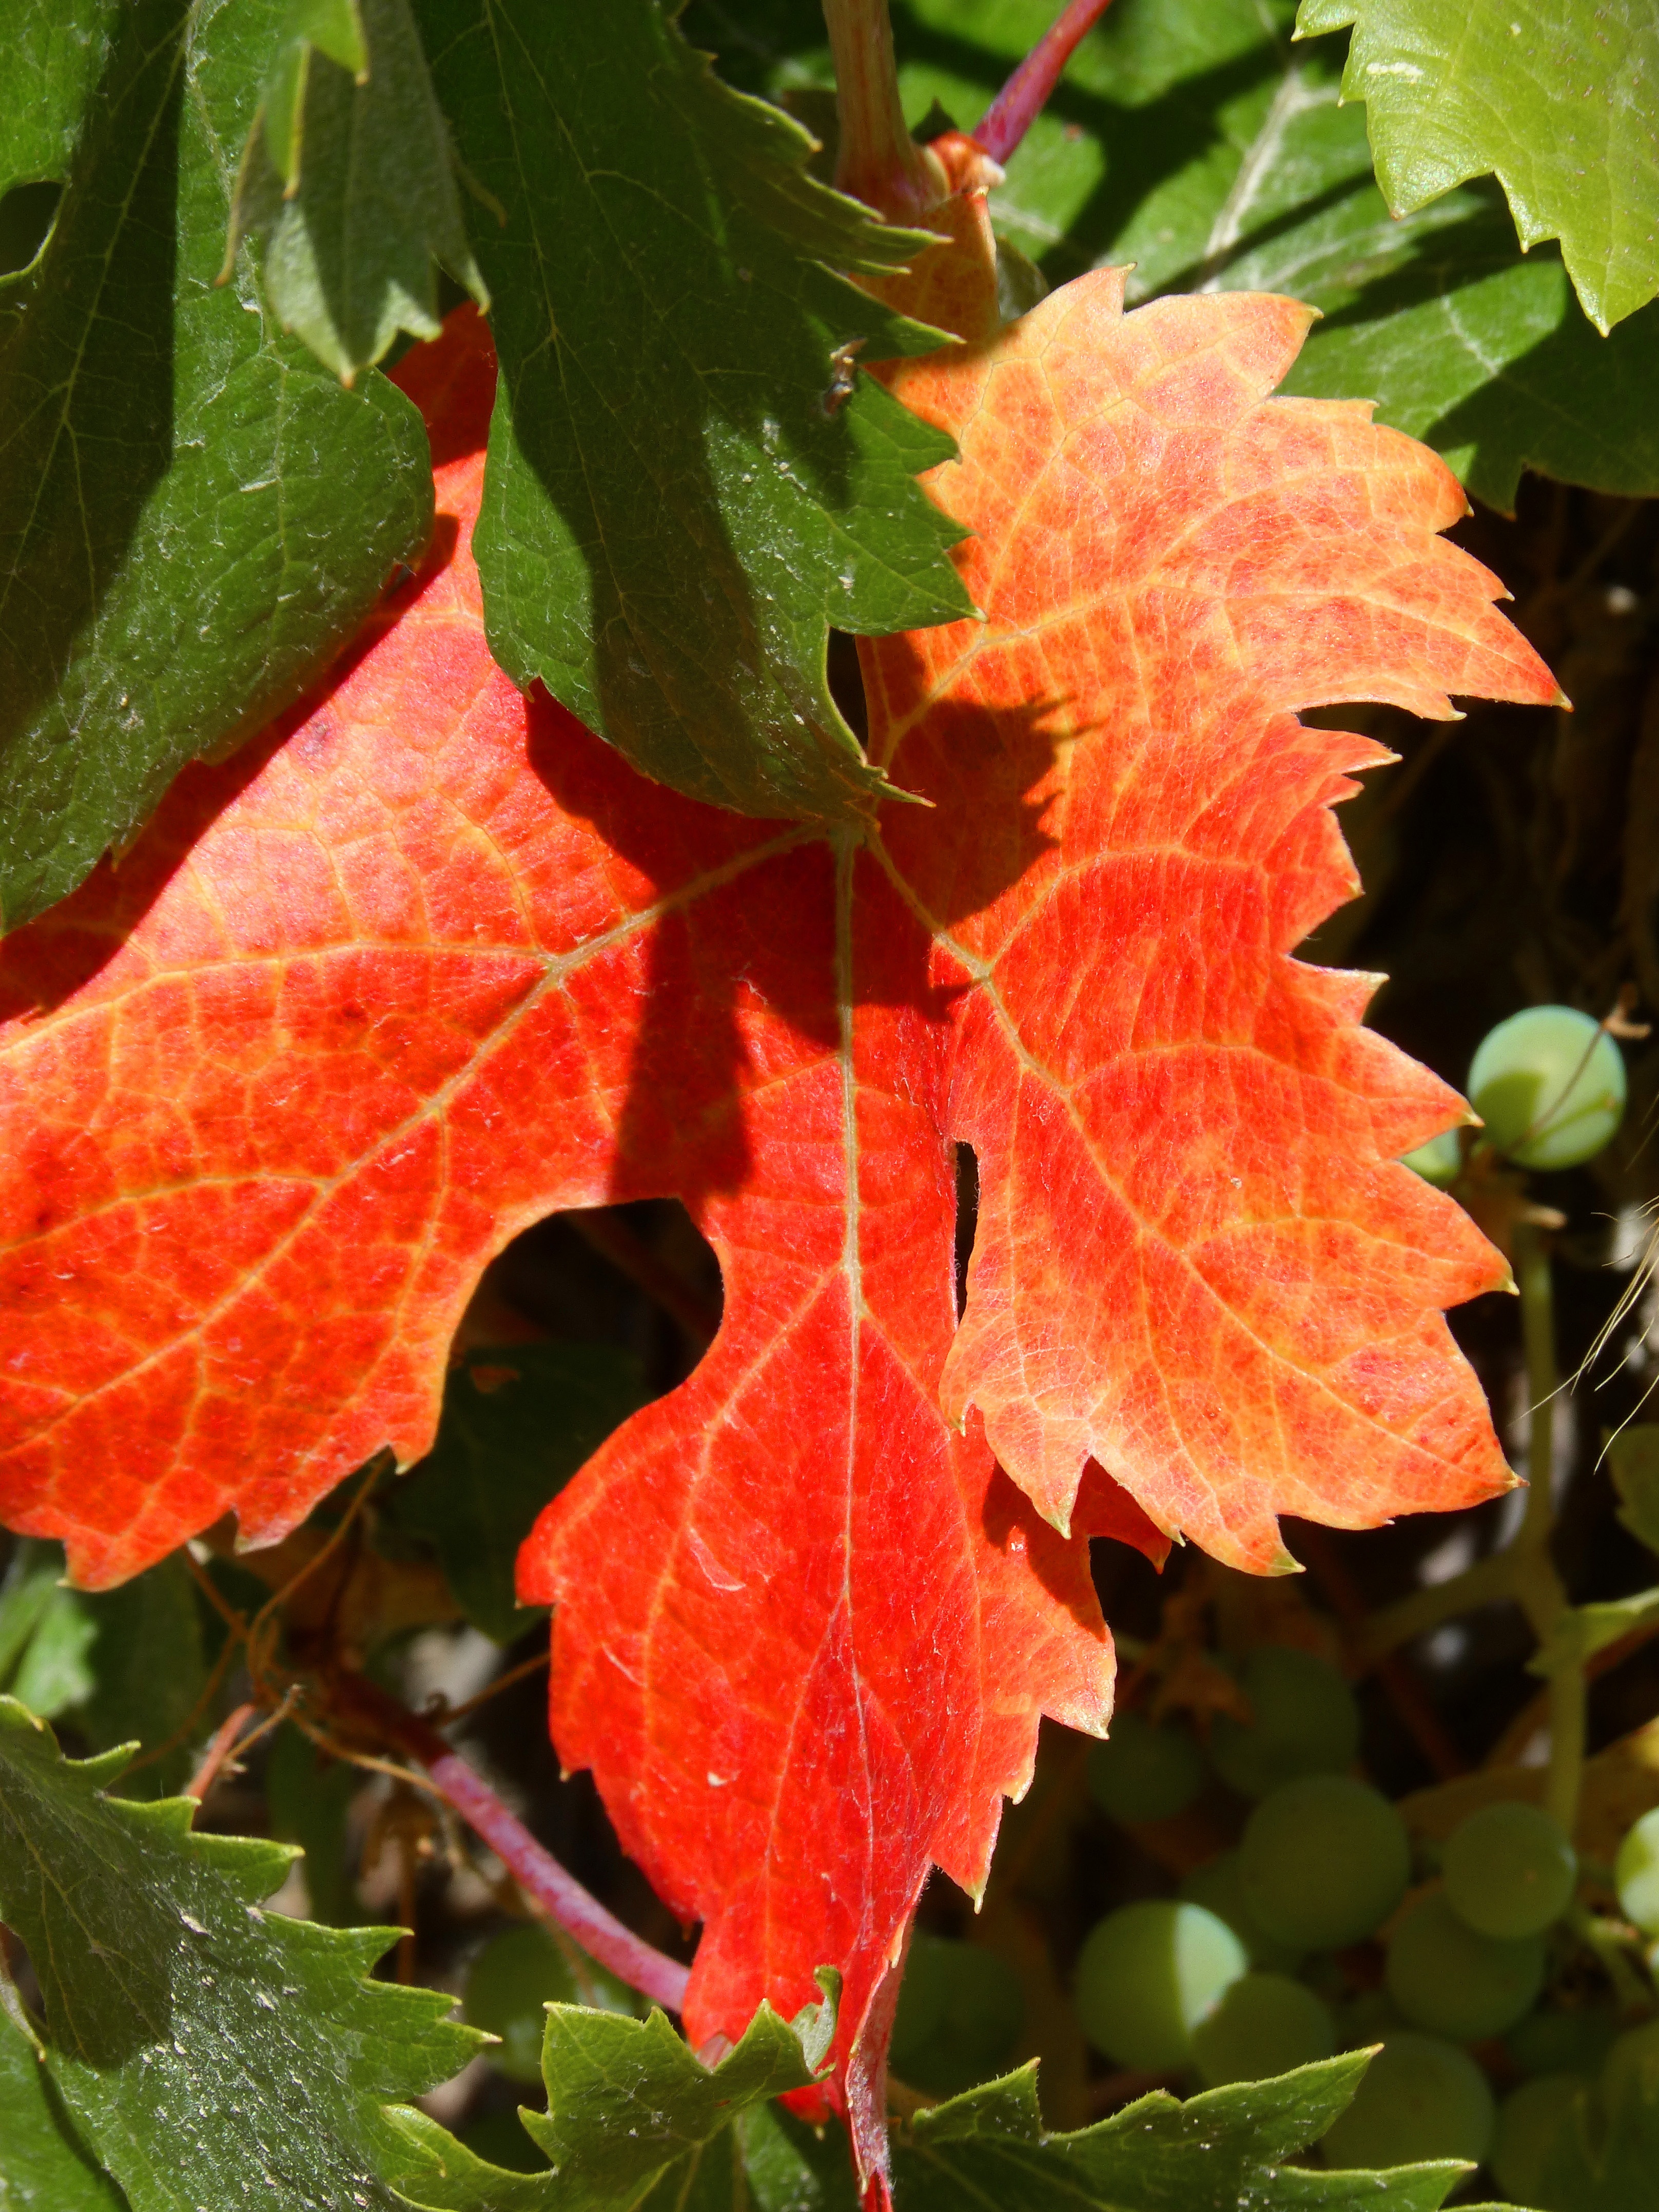
tree, plant, vine, leaf, flower, produce, autumn, botany, flora, season, maple tree, maple leaf, shrub, viticulture, red leaf, flowering plant, annual plant, woody plant, land plant